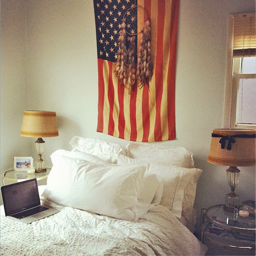
hanging a flag on a wall creative ways to display the flag indoors